Two for the Road (film)

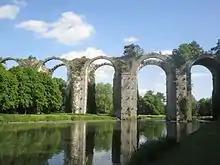
The , where Mark and Joanna set out on their own in 1954

The filming of "Two for the Road" began on 3 May 1966, the day before Hepburn's 37th birthday. At the time, Hepburn's marriage to Mel Ferrer was breaking down. During the production she went to France alone while Ferrer elected to remain in Tolochenaz with their son, Sean Ferrer, and negotiate the production of "Wait until Dark". Donen noted of Hepburn that "she was very strung up as we began filming. It was Albert who helped put her at ease." Finney, who came from a Northern working-class background, was in many ways the antithesis of the aristocratic Hepburn and was able to draw out a previously unseen side of her personality. As filming went on, the two became increasingly close and spent much of their time together outside of work, going out to eat and dance in the evenings. Finney later reflected on their relationship, explaining, "doing a scene with her, my mind knew I was acting but my heart didn't, and my body certainly didn't! Playing a love scene with someone as sexy as Audrey, you sometimes get to that edge where make-believe and reality are blurred. [...] The time spent with Audrey is one of the closest I've ever had." Finney regularly teased Hepburn, calling her "tawdry Audrey" and "Audrey Sunburn." Author Irwin Shaw, who visited the set, said of Hepburn, "she and Albie had this wonderful thing together, like a pair of kids with a perfect shorthand of jokes and references that closed out everybody else. It was like a brother and sister in their teens. When Mel was there, Audrey and Albie got rather formal and a little awkward, as if now they had to behave like grown ups."